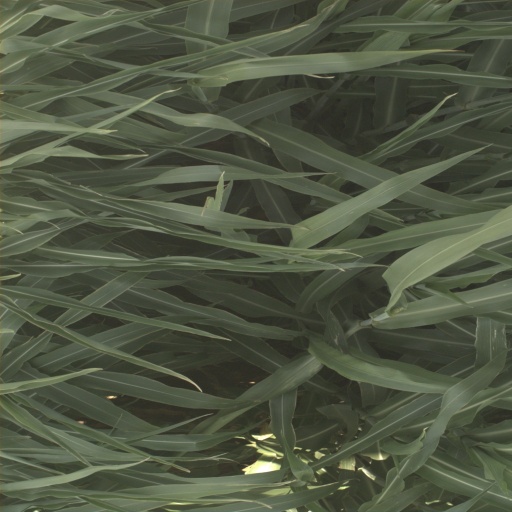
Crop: sorghum